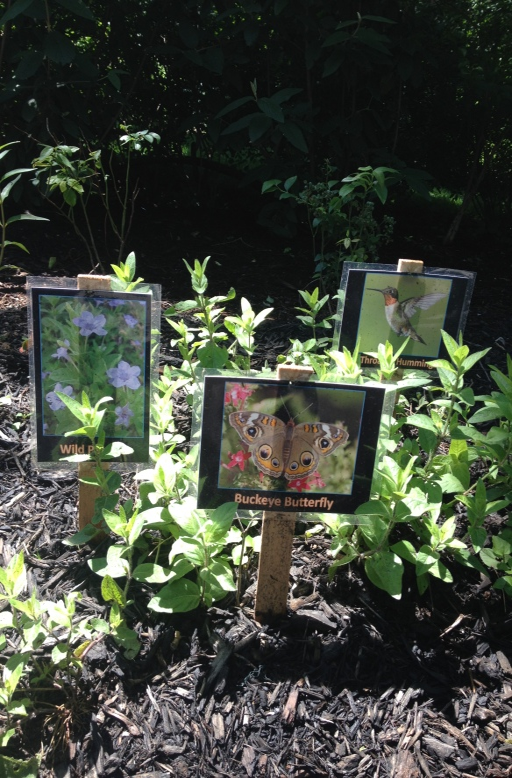
informational signs on the tour